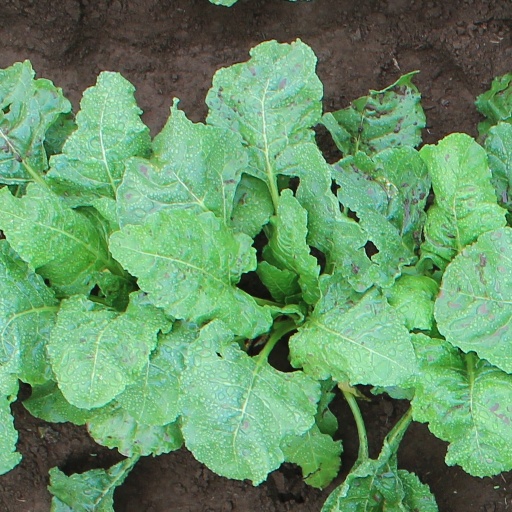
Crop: sugar beet